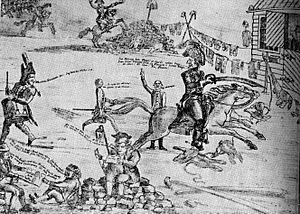
Torvslaget / Baggrund
Henrik Wergelands tegning af Torvslaget i Christiania 17. maj 1829 var en illustration til farcen Phantasmer, som forelå i begyndelsen af august 1829 under pseudonymet Siful Sifadda. Til venstre, med trommen, ses "Skipper Børre" (statholder von Platen), og til hest, generalen på Akershus fæstning, baron Wedel-Jarlsberg. De to øvrighedspersoner var ansvarlige for at soldater blev udkommanderet for at splitte folkemængden på torvet. Først blev den såkaldte "oprørslov" dog læst op (manden med briller forrest i billedet).
Torvslaget var et sammenstød mellem militær og folkemængde i Norge, som opstod da den svenske statholder Baltzar von Platen satte kavaleri ind mod borgere og studenter den 17. maj 1829, mens de var samlet på Stortorvet i Christiania foran Vår Frelsers Kirke på årsdagen for vedtagelsen af Eidsvollforfatningen.